Little Aston

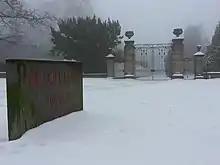
Grade II listed electric automated gates

Claverdon Park is a private estate consisting of 82 large detached houses and bungalows. It is accessible only through the Little Aston Park's private road and gate network. Whilst often confused as being part of the Little Aston Park, it is in fact a separate entity managed by Claverdon Park Management Company Limited. Claverdon Park is not subject to the same high standards of development and woodland setting as its neighbouring Little Aston Park is, and is not part of Lichfield Council's designated Little Aston Park Conservation Area.